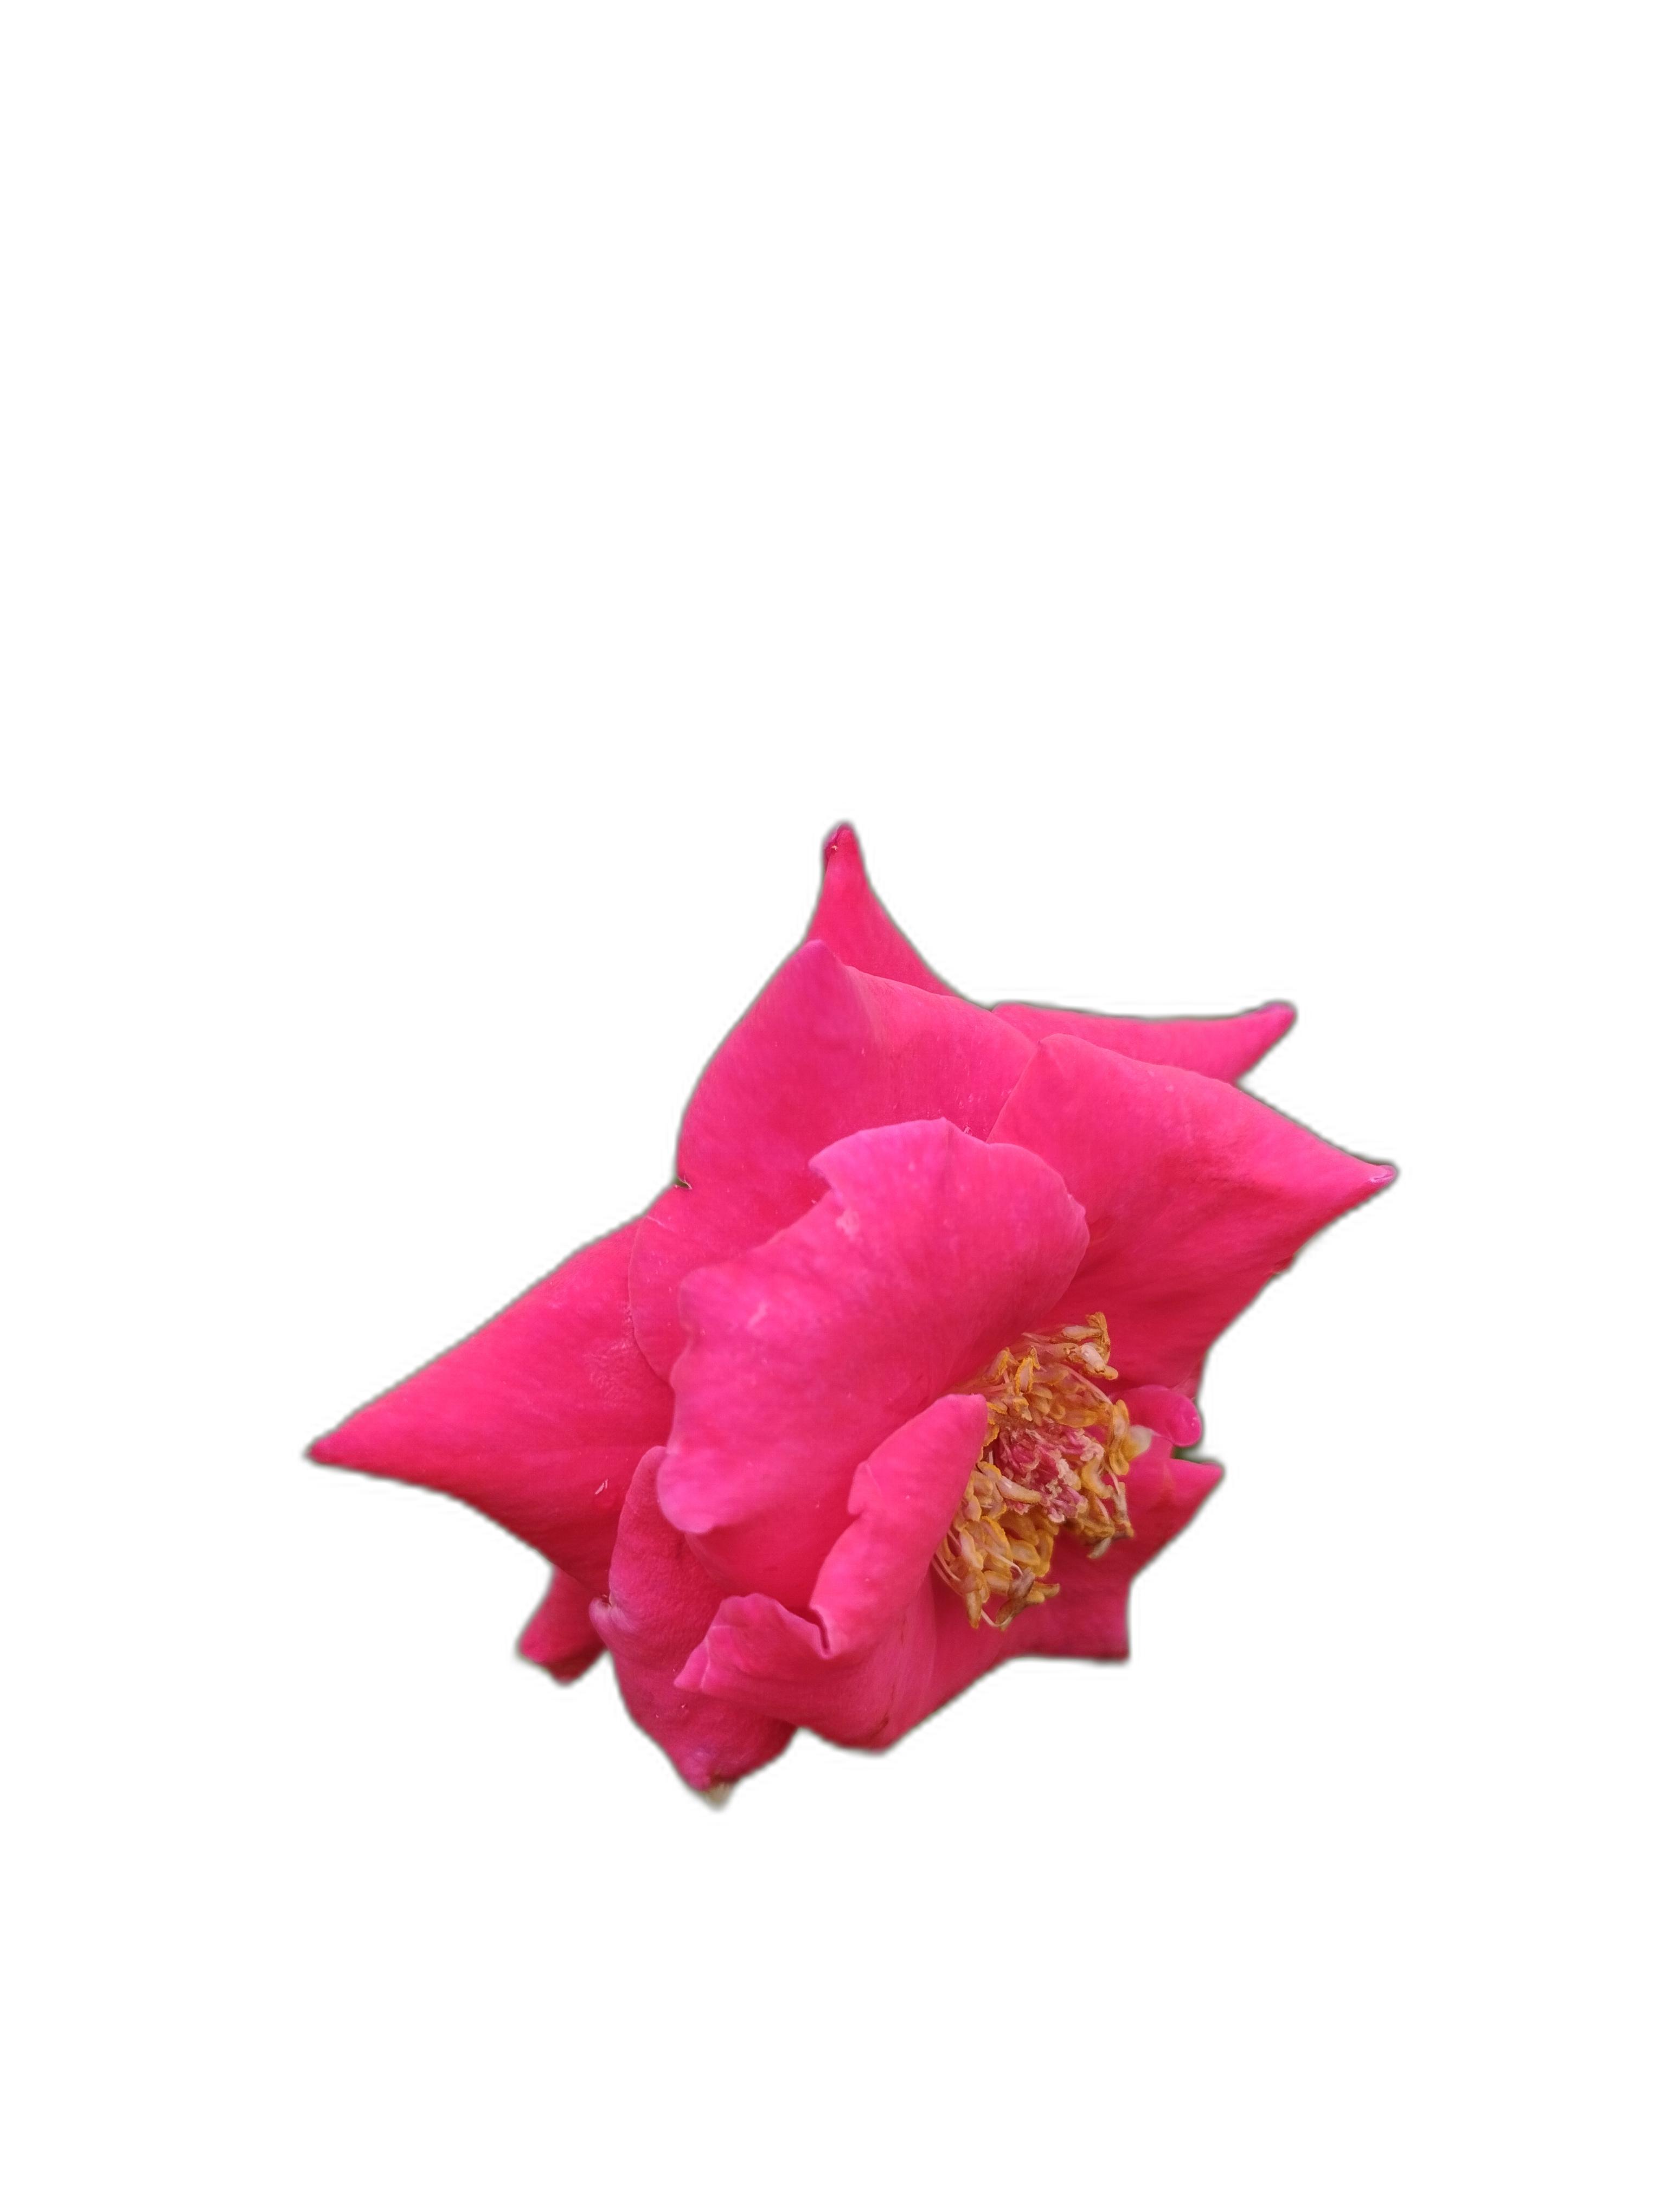
Label: Rose